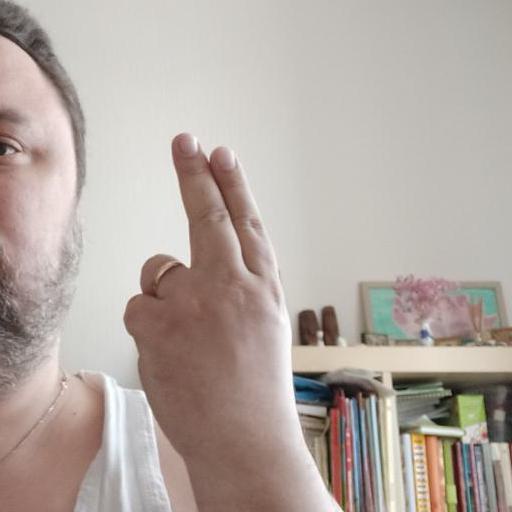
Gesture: two_up_inverted